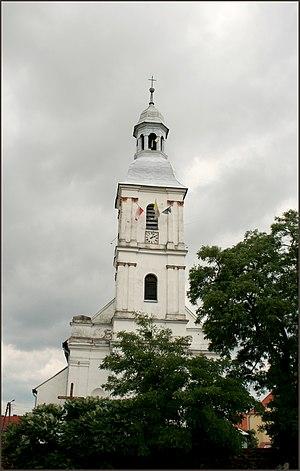
Sidzina est une localité polonaise de la voïvodie d'Opole et du powiat de Nysa.